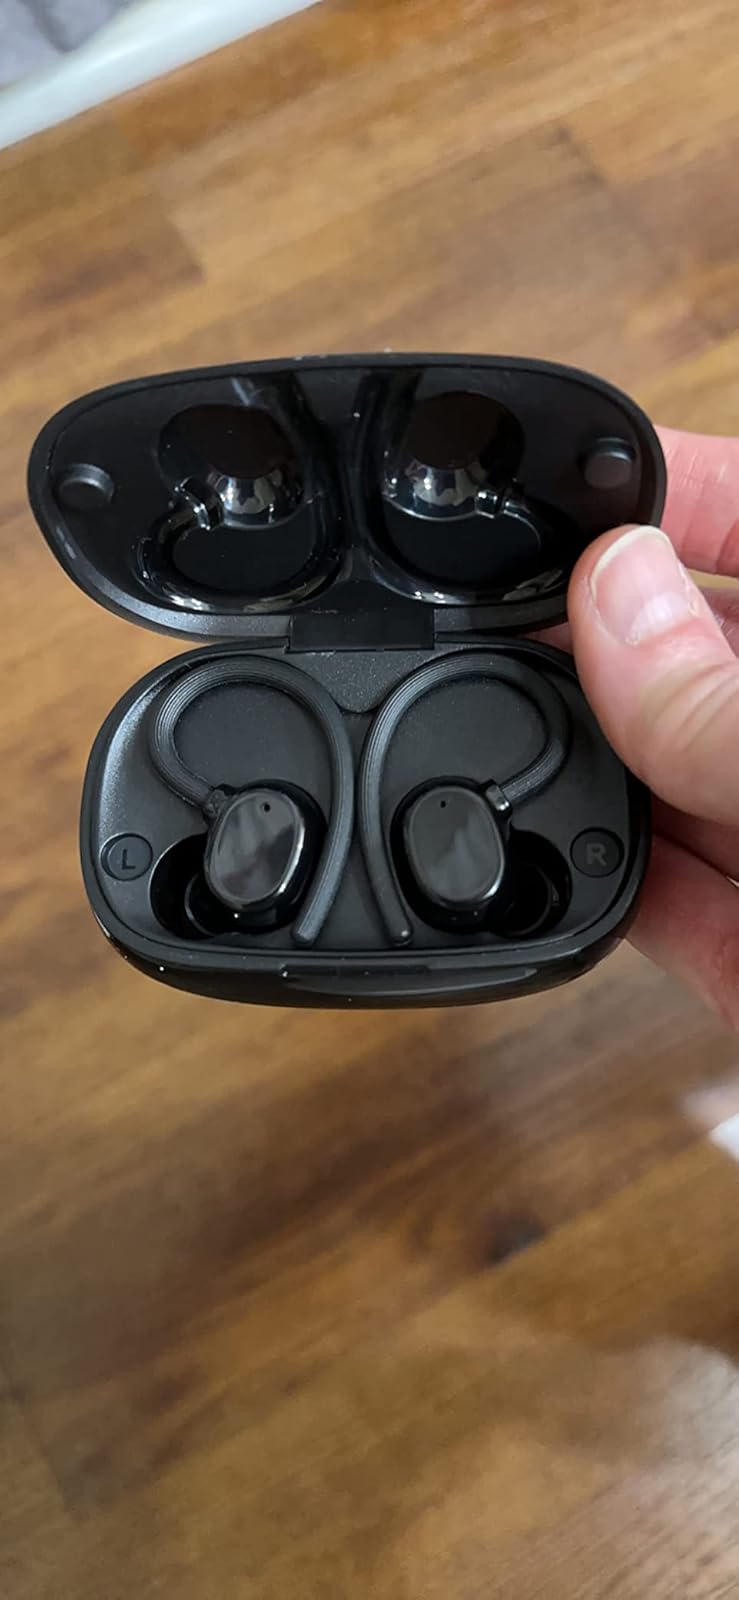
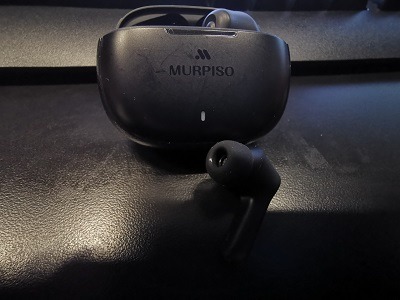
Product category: earbuds
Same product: no